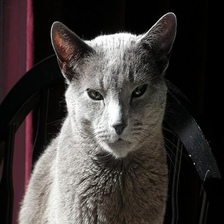
Species: cat
Breed: Russian Blue